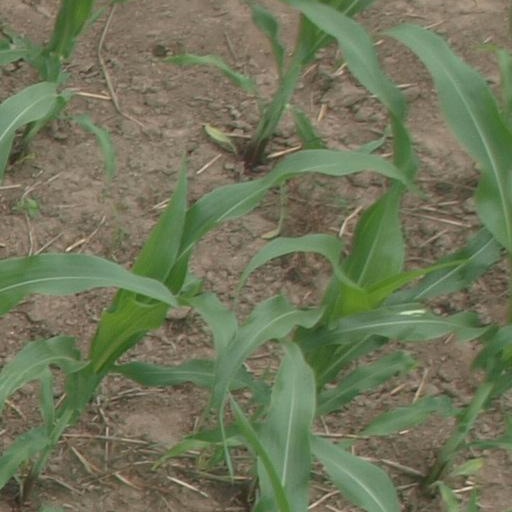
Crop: maize; corn